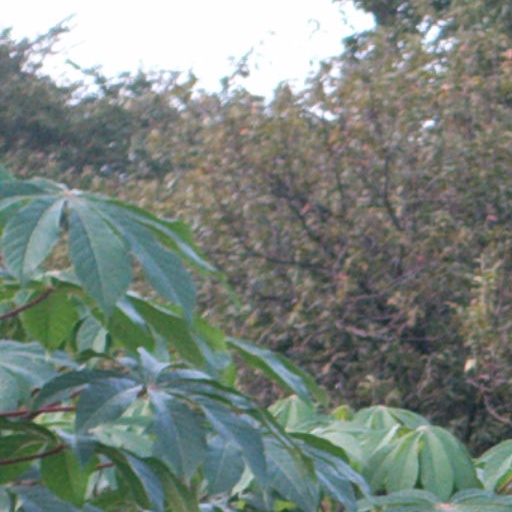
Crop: cassava